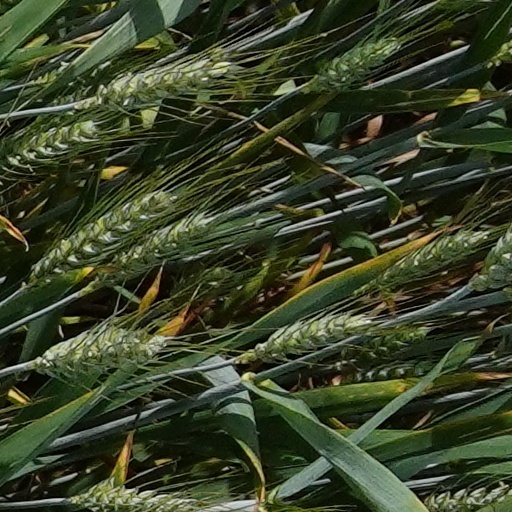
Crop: wheat